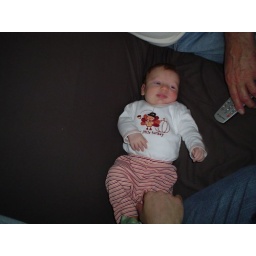
striped pants are so in this year